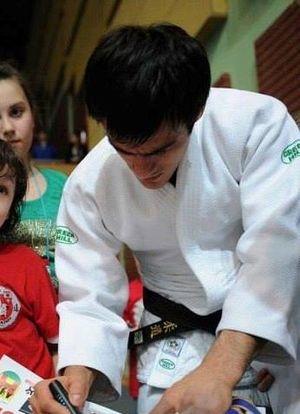
Heorhiy Zantaraya, né le 21 octobre 1987 à Gali, est un judoka ukrainien d'origine géorgienne en activité évoluant dans la catégorie des moins de 66 kg. Son style se caractérise par sa rapidité d'exécution alliée d'une très importante souplesse corporelle et d'un excellent sens de l'équilibre.